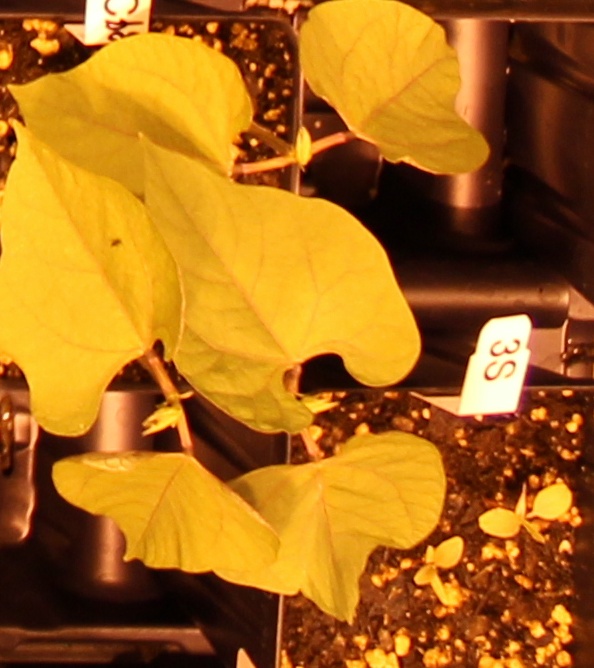
Label: Blackbean